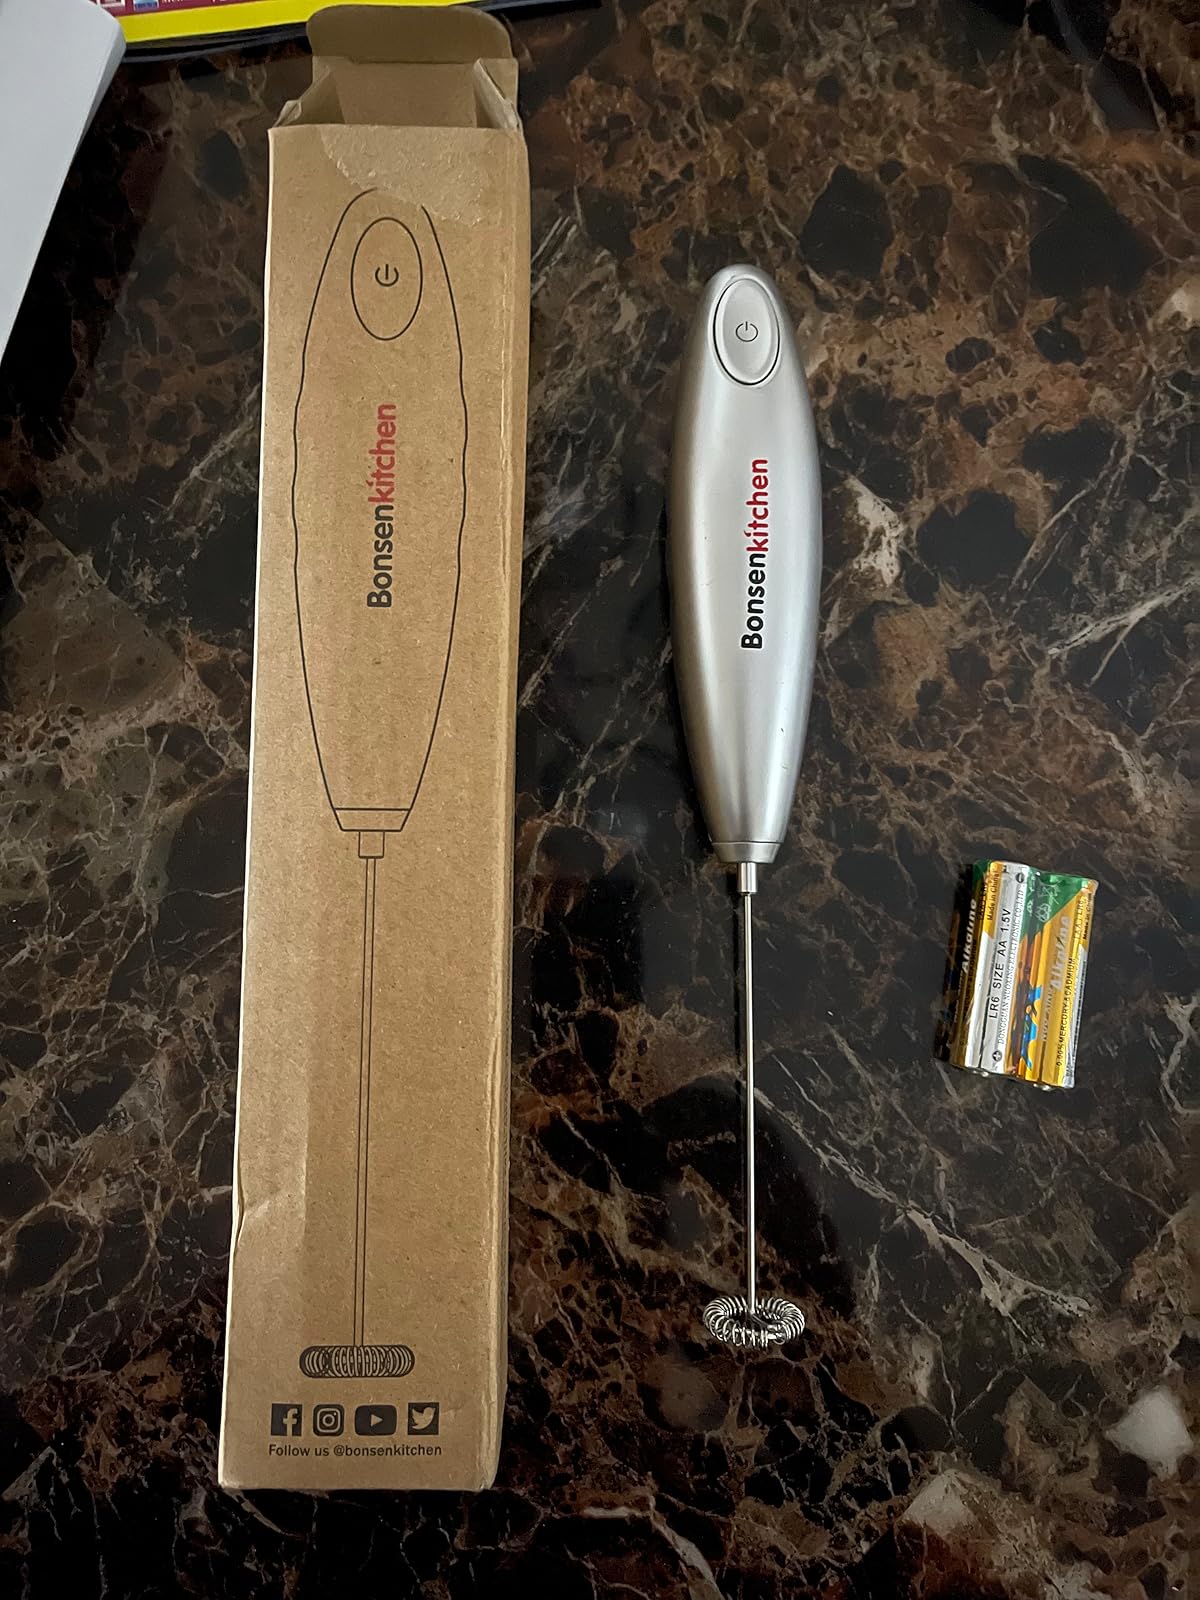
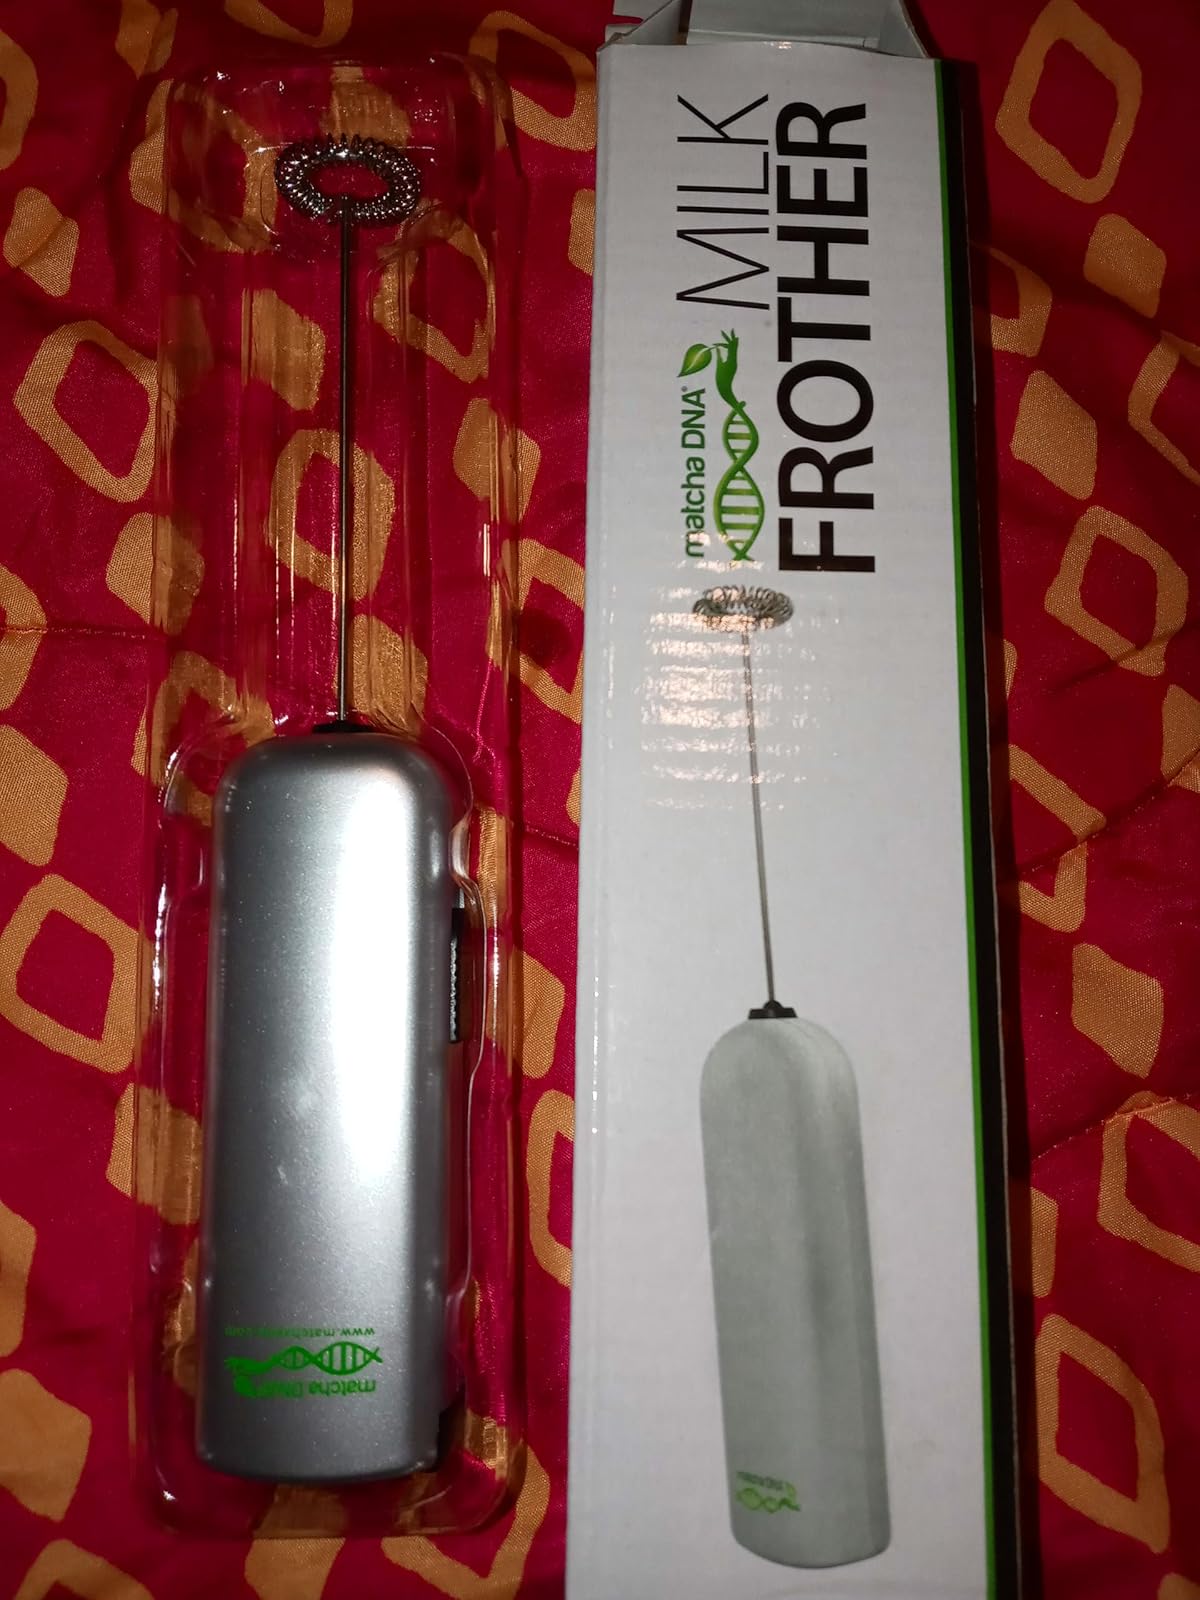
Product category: items_mixer
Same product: no